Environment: real
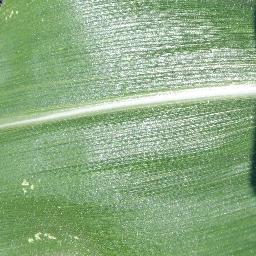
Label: healthy